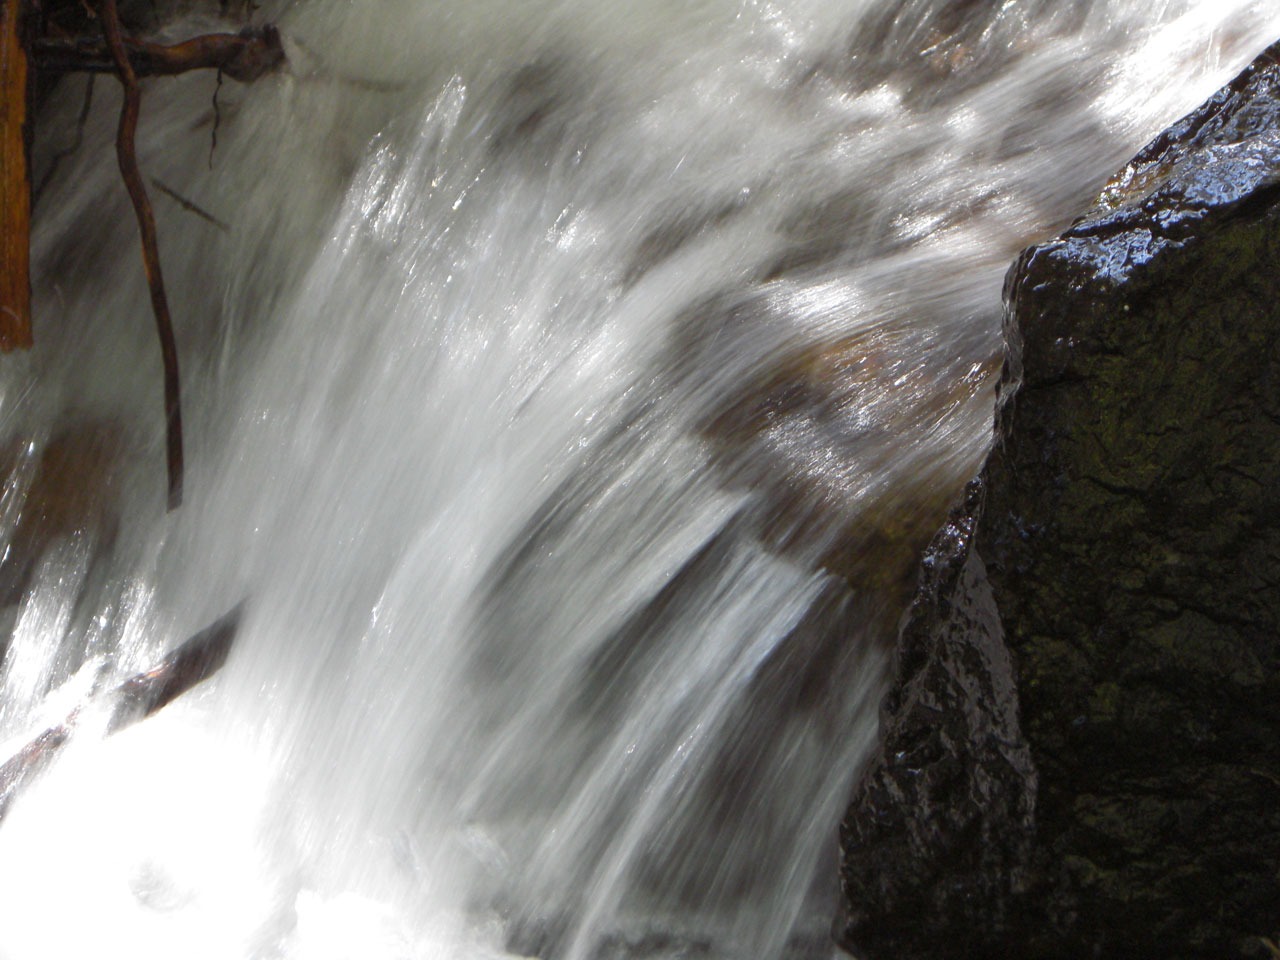
waterfall, water, body of water, water feature, rock, stream, freezing, ice, formation